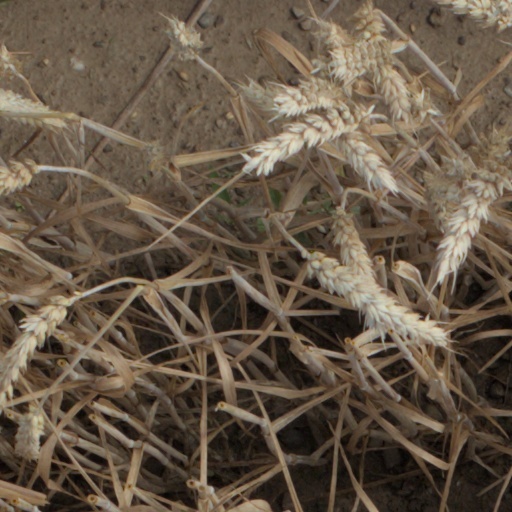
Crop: wheat